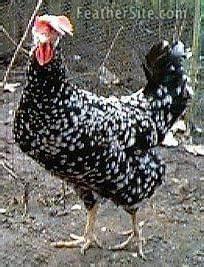
chicken